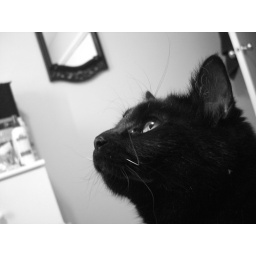
My two cats playing in a laundry basket